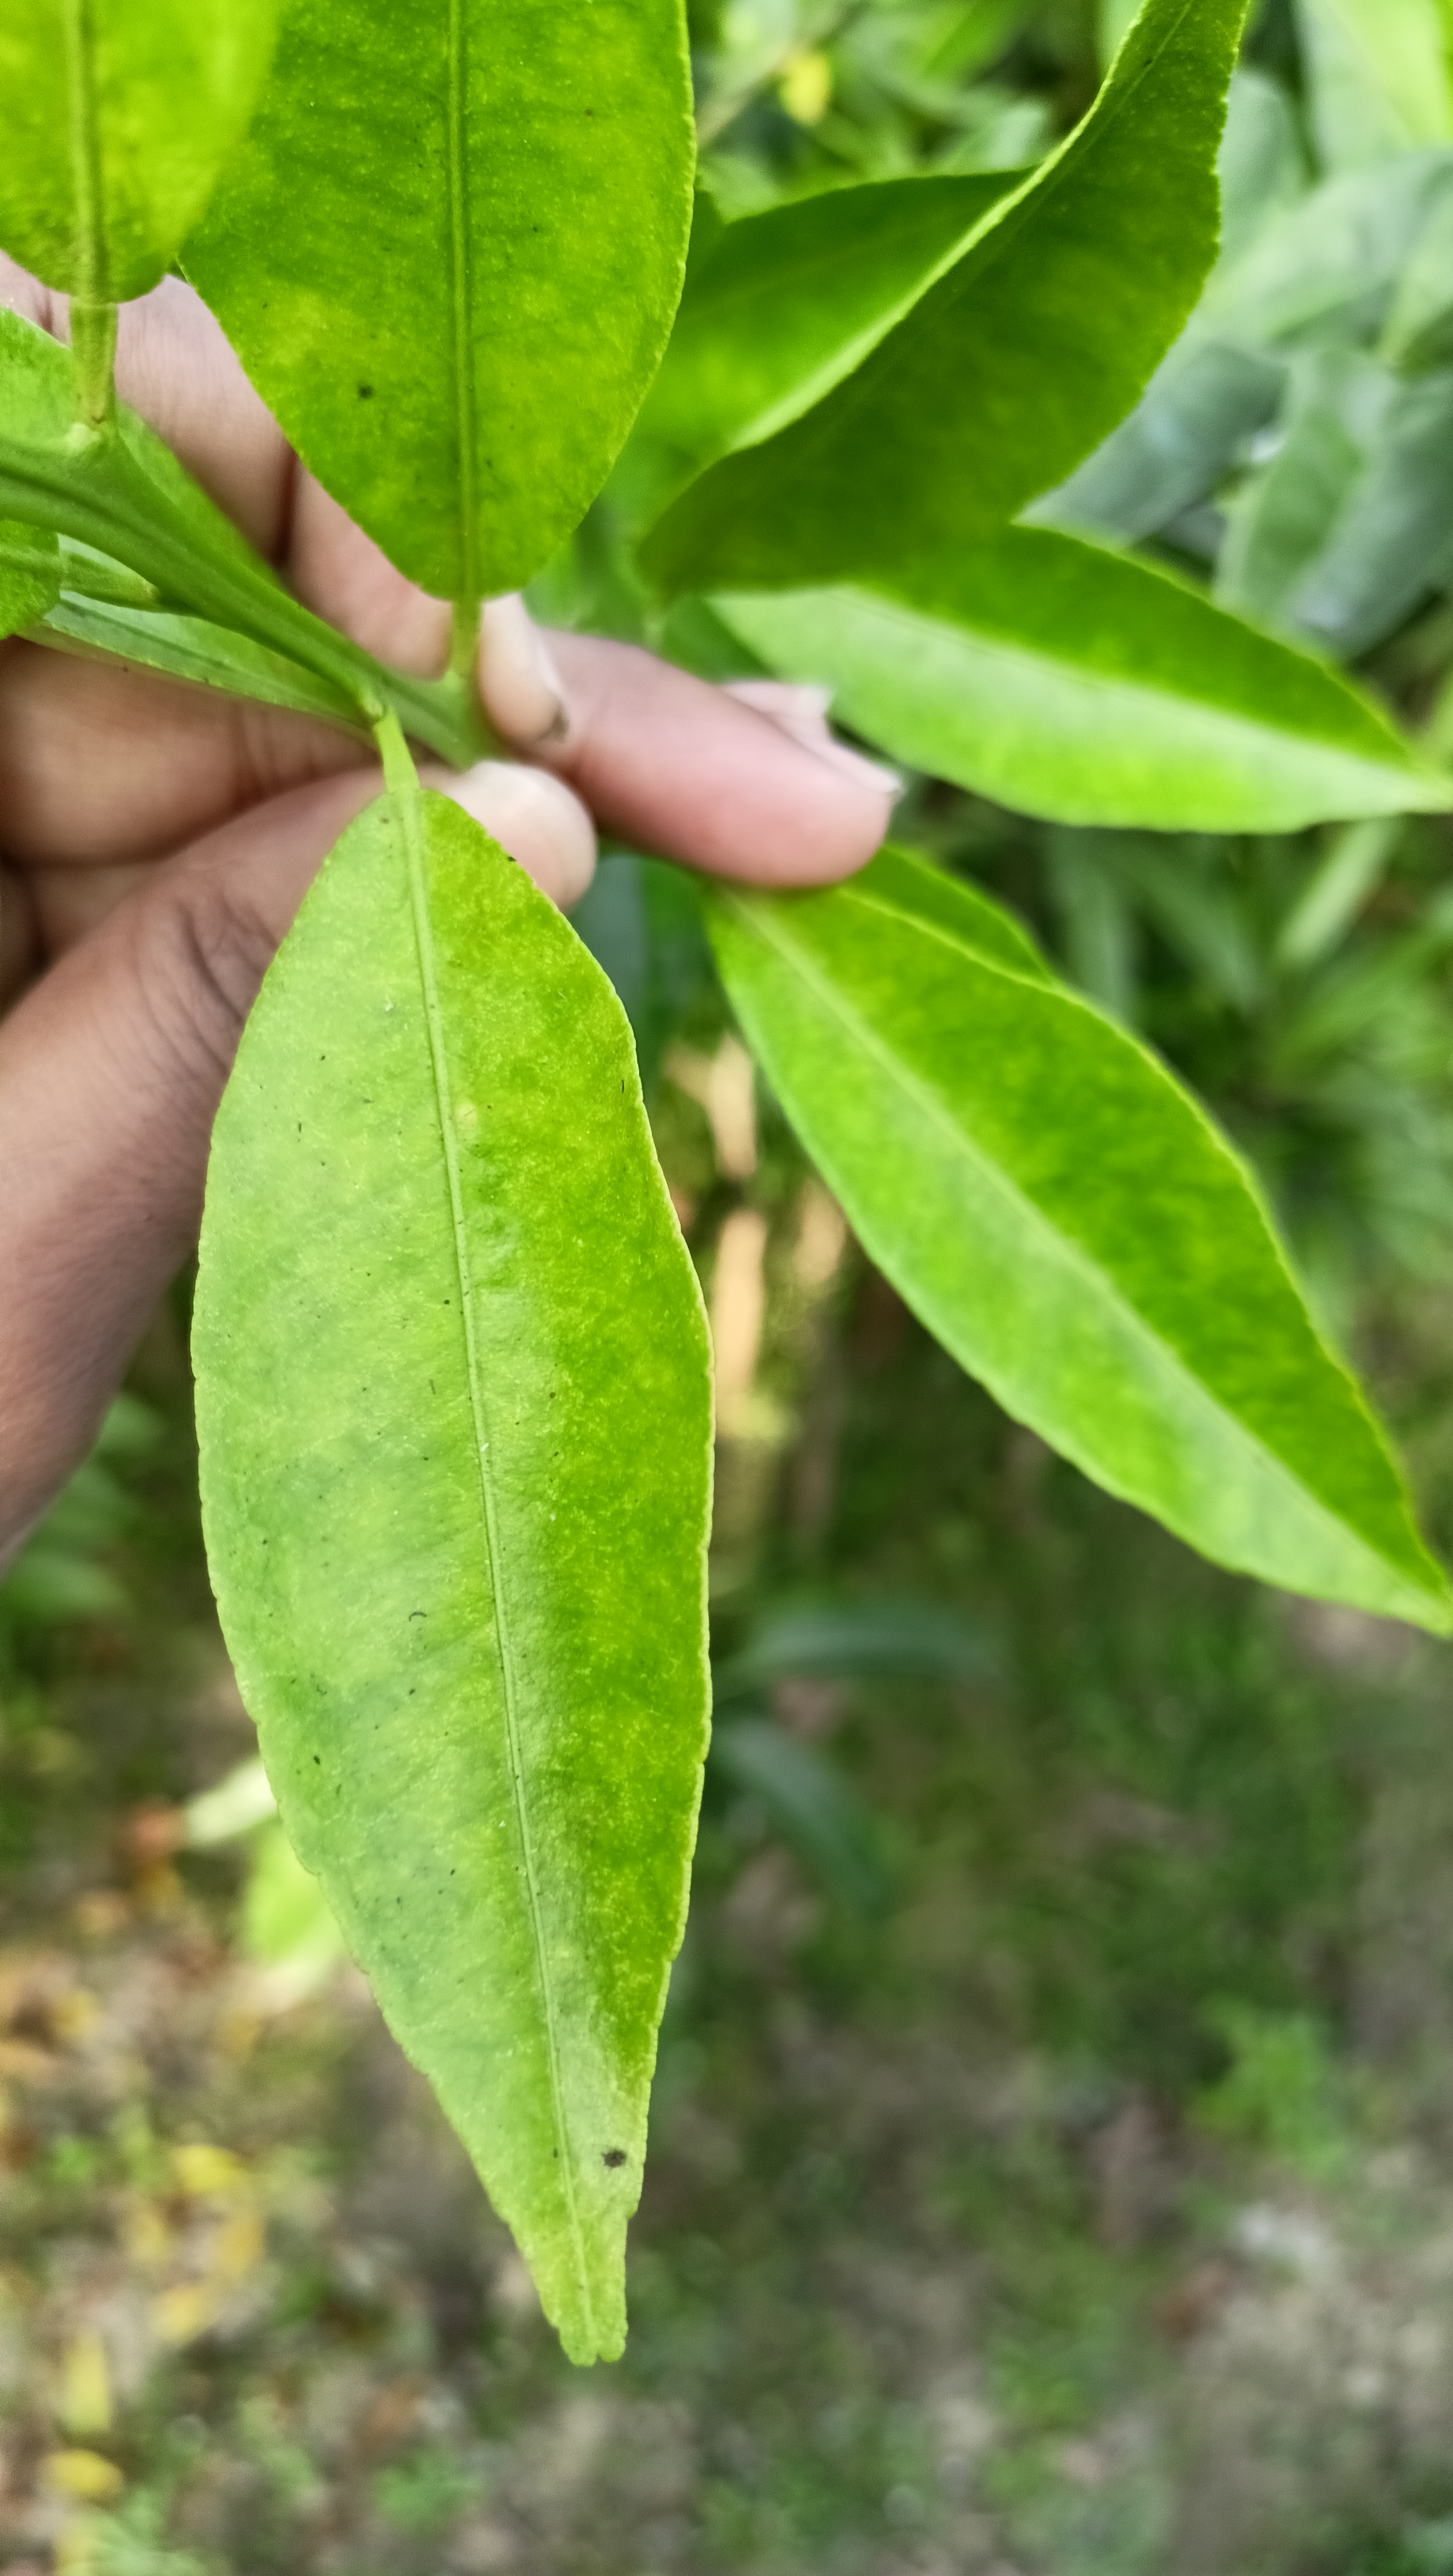
Mandarin leaf variety: Mandaring